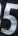
Number: 5